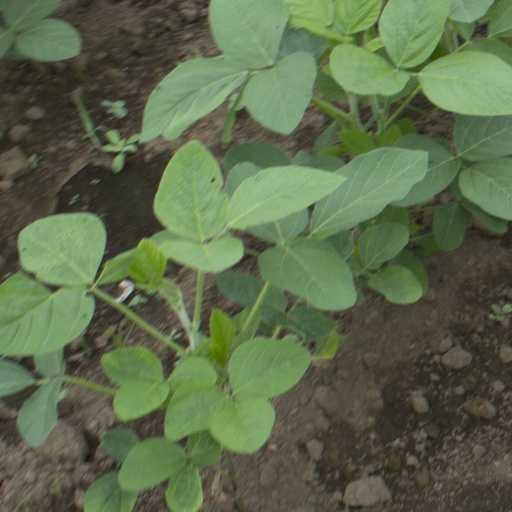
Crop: soybean